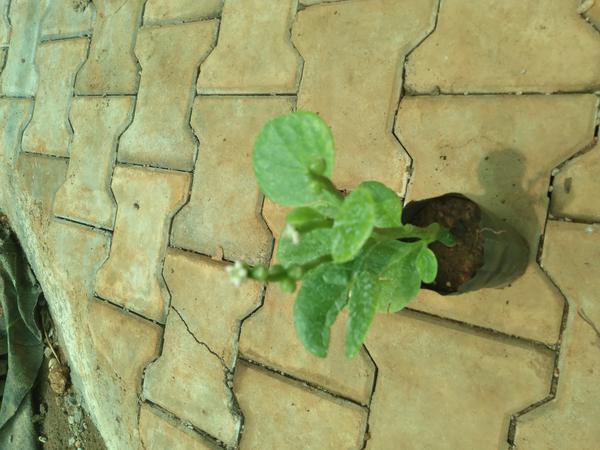
Plant: Basale